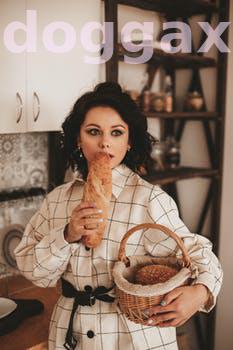
Label: Watermark